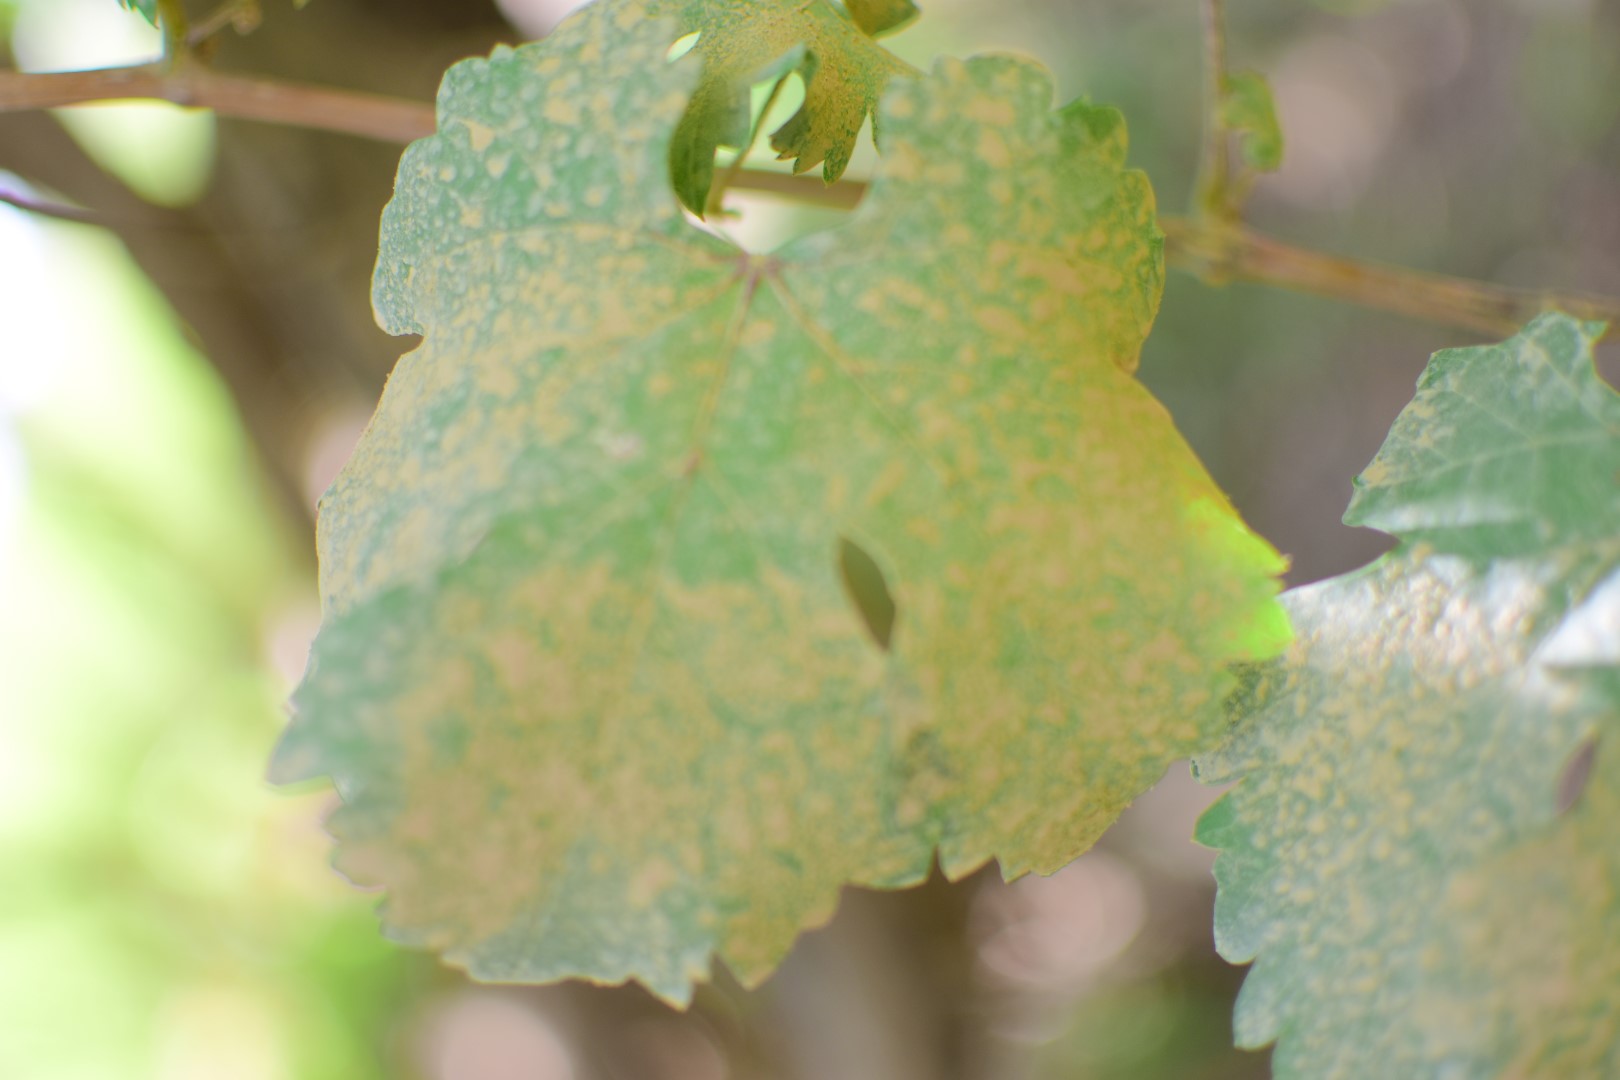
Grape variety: Shdah